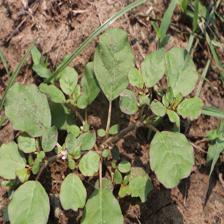
Label: BroadLeafWeed